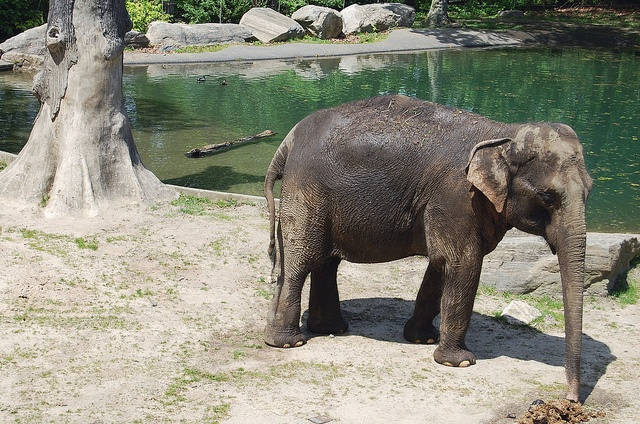
a small elephant is standing near a tree
An wet elephant standing by a pond surrounded by large rocks.
An elephant standing in dirt area next to tree and water.
An elephant picking something up with its trunk by some water.
An elephant standing by a small pond or lake